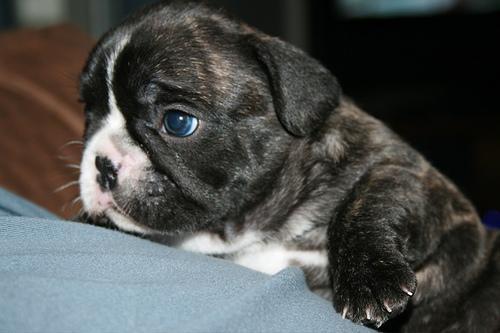
French_bulldog